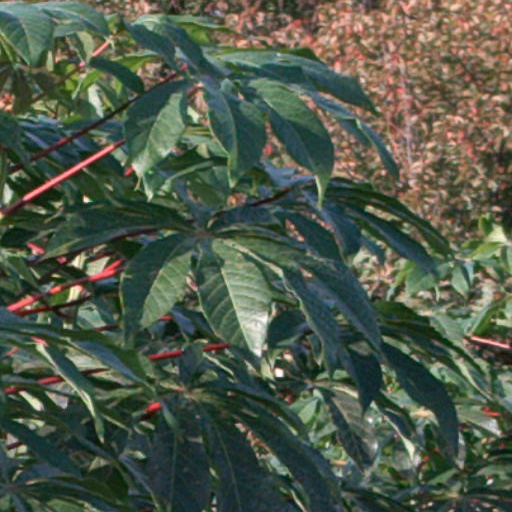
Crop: cassava